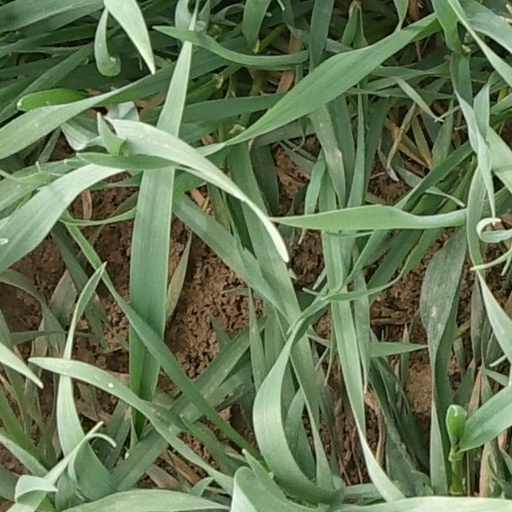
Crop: wheat